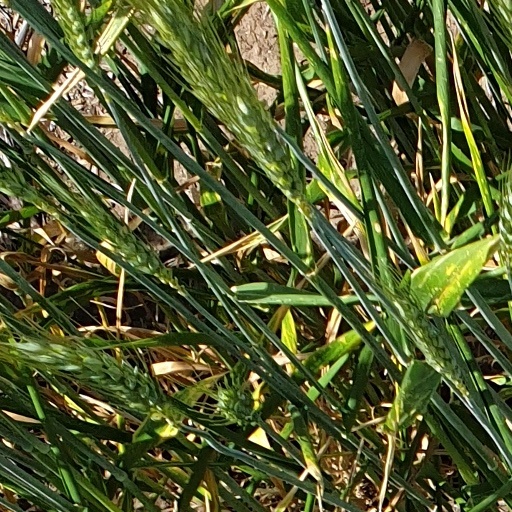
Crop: wheat